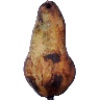
Label: Pear Abate 1